Sterkfontein Dam

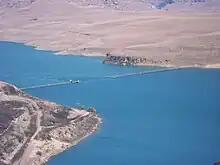
The weir separating the Sterkfontein Dam from the Driekloof Dam

The Driekloof Dam which is inside the Sterkfontein Dam, is regarded as a separated dam and reservoir, and is not included in the above figures. It is essentially a dam within a dam. Driekloof Dam is the upper storage reservoir of the Drakensberg Pumped Storage Scheme. If the Sterkfontein Dam were to be empty the Driekloof reservoir would retain the water for the pumped storage scheme to operate unimpeded. When Sterkfontein Dam is at full capacity the Driekloof Dam is submerged up to the top of its spillway.